Dragon Quest: Monster Battle Road

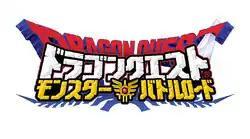
Dragon Quest: Monster Battle Road logo

is a series of Japanese arcade games based on "". Players battle monsters and can win real-life cards with monster data imprinted on them. The first game, also titled "Dragon Quest: Monster Battle Road", was released in 2007 only in Japan, using the Taito Type X2 system. A sequel, Dragon Quest: Monster Battle Road II Legends, was announced at the 2009 Jump Fiesta in Tokyo, and a third game in the series, Dragon Quest: Monster Battle Road Victory, a port of the "Legends" game, was announced for the Wii in 2010. Dragon Quest: Monster Battle Road Scanner was scheduled for release in the arcade in 2016.